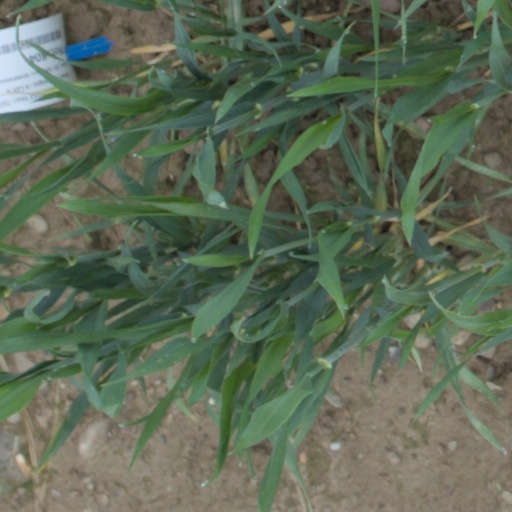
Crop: wheat